John Montague (golfer)

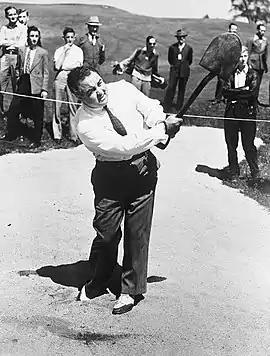
In 1939 Montague won a one-hole golf match against Bing Crosby, using a shovel, a baseball bat, and a rake instead of golf clubs

John Montague (August 25, 1903 – May 25, 1972) was an American golfer, who also played some minor-league baseball. Under the name LaVerne Moore, which was his original birth name, he was charged with armed robbery and assault over a 1930 case in upper New York State. He was acquitted in a 1937 trial.